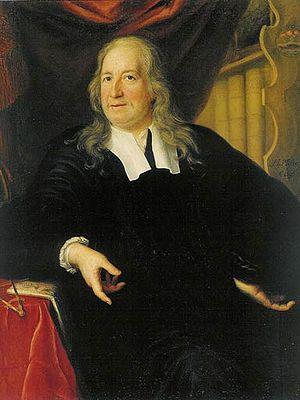
Le gothicisme est un courant protochroniste vivace en Suède au XVIIᵉ siècle en particulier, et dont les partisans pensaient que les Suédois avaient pour ancêtres les Goths.
Olof Rudbeck est un naturaliste, un linguiste et un auteur suédois, né le 13 septembre 1630 à Västerås, Västmanland et mort le 12 décembre 1702 à Uppsala.
Niccolò Zucchi observe des bandes à la surface de Jupiter.